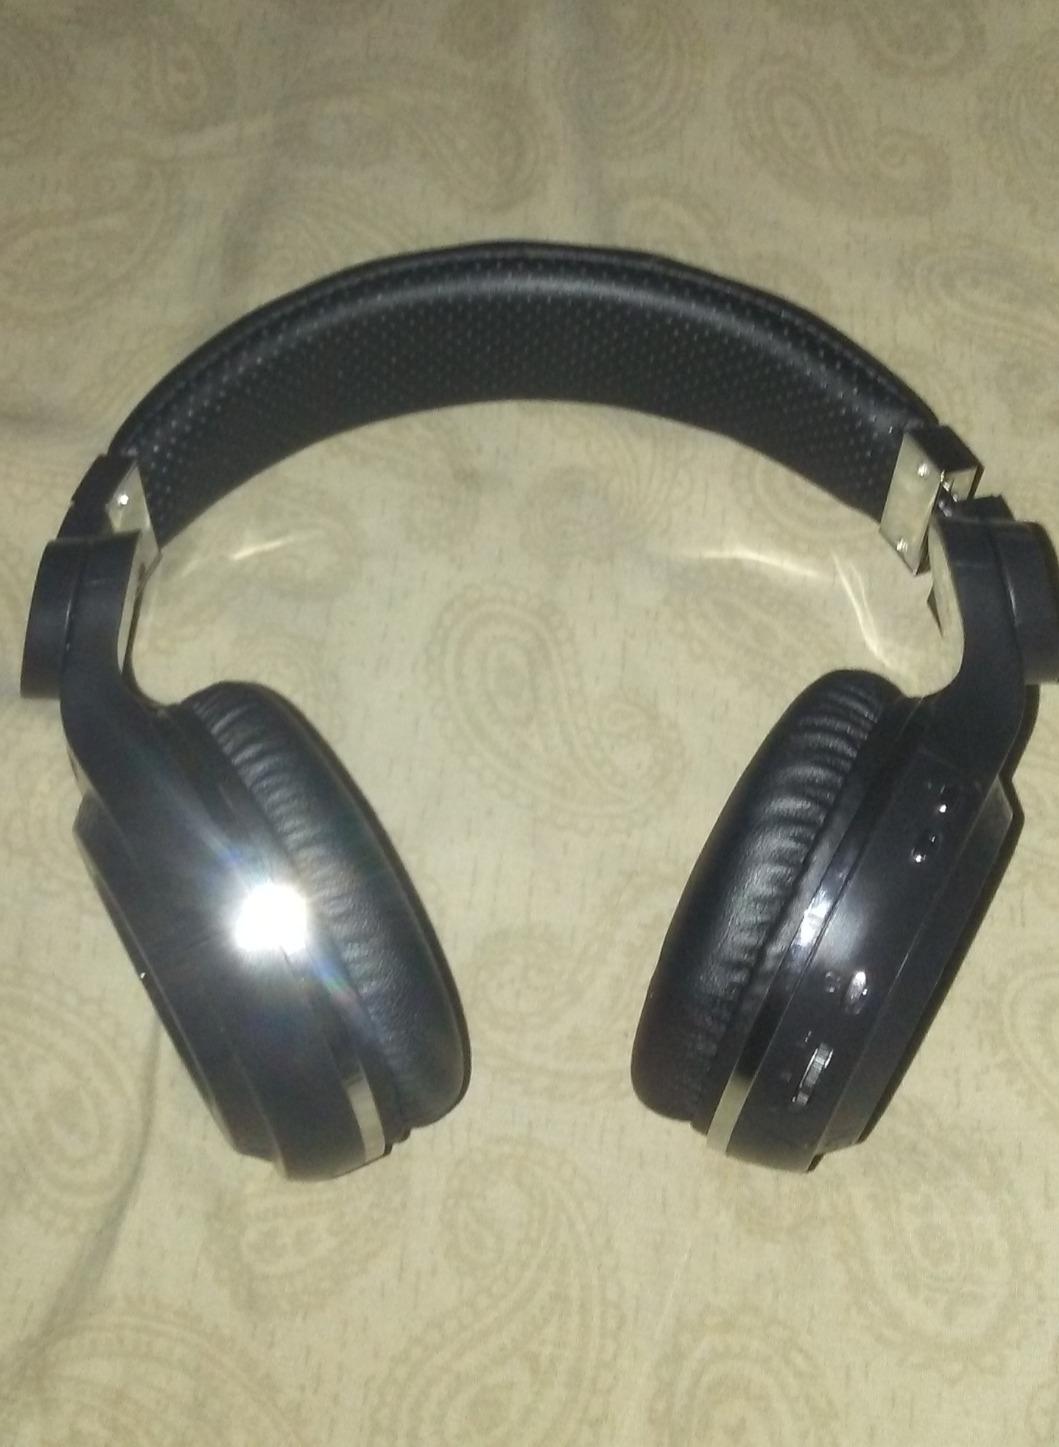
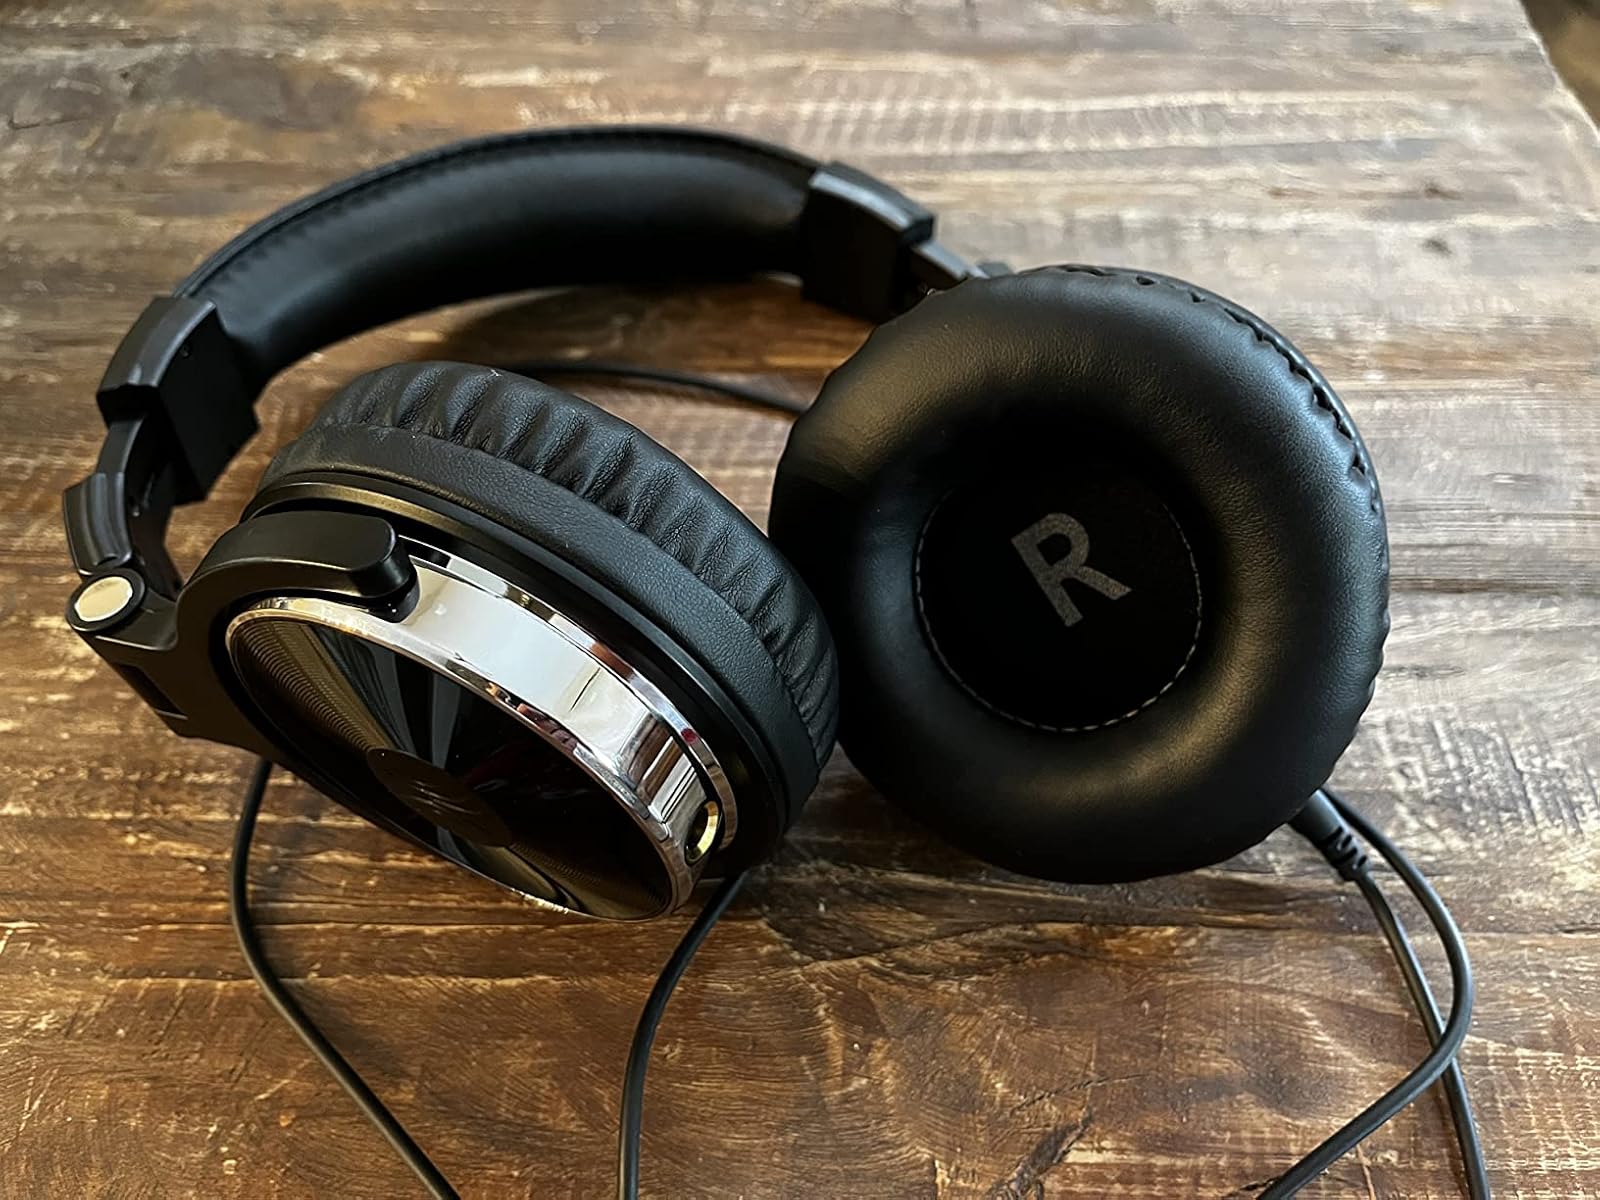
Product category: headphones
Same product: no